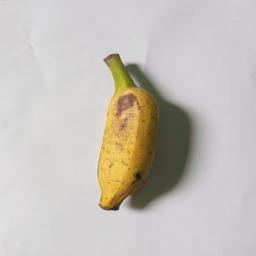
Ripeness: Ripe